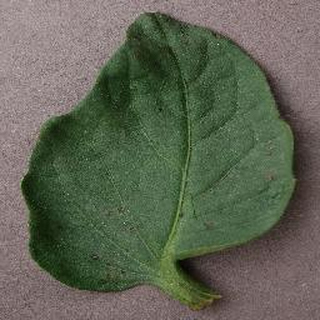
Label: tomato_bacterial_spot